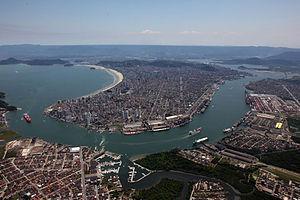
Neymar da Silva Santos Júnior dit Neymar Jr., plus couramment appelé Neymar, né le 5 février 1992 à Mogi das Cruzes, est un footballeur international brésilien évoluant au poste d'attaquant au Paris Saint-Germain, et pour l'équipe nationale du Brésil, dont il est le capitaine depuis 2014.